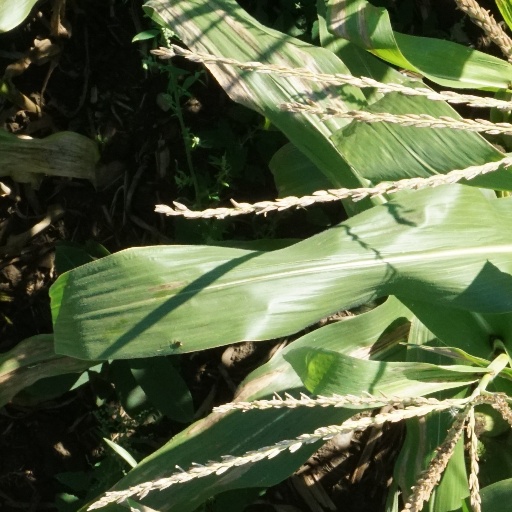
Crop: maize; corn